Kosířské lomy

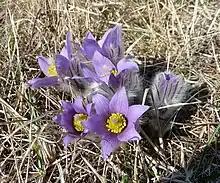
Greater anemone growing at Kosířské lomy

Steppe-like vegetation grows here mostly. The place is also valued as one of the richest populations of greater anemone ("Pulsatilla grandis") in Central Moravia; in the 2004 census, 19,699 blooms were counted here. Other notable plants growing here are snowdrop anemone ("Anemone sylvestris"), European Michaelmas daisy ("Aster amellus"), sickle hare's ear ("Bupleurum falcatum"), Blue Sedge ("Carex flacca"), Downy-fruited Sedge ("Carex tomentosa"), "Carex michelii", European dwarf cherry ("Prunus fruticosa"), "Dorycnium herbaceum", field cow-wheat ("Melampyrum arvense"), spiny restharrow ("Ononis spinosa"), military orchid ("Orchis militaris"), knapweed broomrape ("Orobanche elatior"), "Pilosella macrantha", "Primula veris" subsp. "canescens", fragrant scabious ("Scabiosa canescens") and "Thesium dollineri". Bigger stones are covered by saxicolous lichens, which are an important indicator of the level of air pollution. The grasslands need to be maintained and shrubs of black locust ("Robinia pseudacacia"), common dogwood ("Cornus sanguinea") and European privet ("Ligustrum vulgare") have to be regularly removed here.